Francis I of France

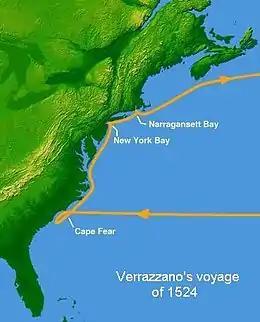
The voyage of Giovanni da Verrazzano in 1524

Francis I attempted to arrange an alliance with Henry VIII at the famous meeting at the Field of Cloth of Gold on 7 June 1520, but despite a lavish fortnight of diplomacy they failed to reach an agreement. Francis and Henry VIII both shared the dreams of power and chivalric glory; however their relationship featured intense personal and dynastic rivalry. Francis was driven by his intense eagerness to retake Milan, despite the strong opposition of other powers. Henry VIII was likewise determined to recapture northern France, which Francis could not allow.